Virtual concert

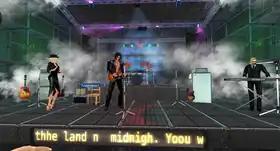
A concert performance in "Second Life"

A virtual concert, also called V-concert or virtual live, refers to a performance in which the performers are represented by virtual avatars. Virtual concerts can take place in real life, where digital representations of the performers are projected in on stage, or within fully digital virtual worlds. Real life concerts are popular in South Korea, where performances by groups such as Girls' Generation have attracted thousands of fans. Performers in virtual concerts may represent real individuals, but can also be entirely fictitious characters.